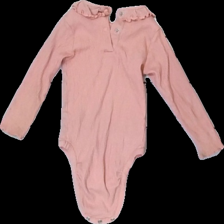
View: back
Type: Top
Category: Children
Brand: Kappahl
Colors: Pink
Material: 100% Cotton
Pattern: Embroidered
Cut: Regular
Size: 86
Season: All
Stains: Minor
Price range: <50
Recommended usage: Recycle
Description: Pink body with frills and embroidery